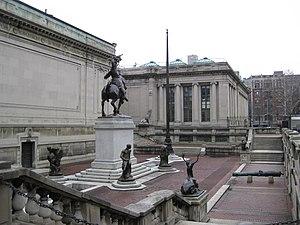
The Hispanic Society of America est un musée de New York sur l'art et l'artisanat espagnol, portugais et latino-américain.
Les National Historic Landmarks de New York sont les sites historiques d'intérêt national de la ville de New York aux États-Unis.